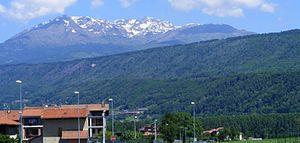
Le Mombarone est une montagne des Alpes pennines s'élevant à 2 371 mètres d'altitude, qui marque l’entrée dans la vallée d'Aoste, mais administrativement dans la région du Piémont et se situant sur les communes de Settimo Vittone, de Donato et Graglia, en Italie.